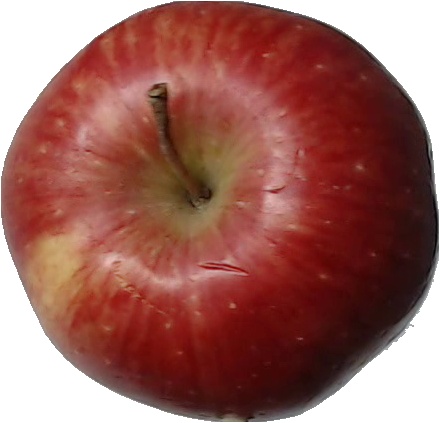
Label: apple_red_1